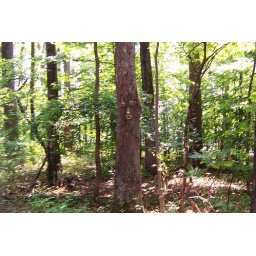
wp bird in tree 1